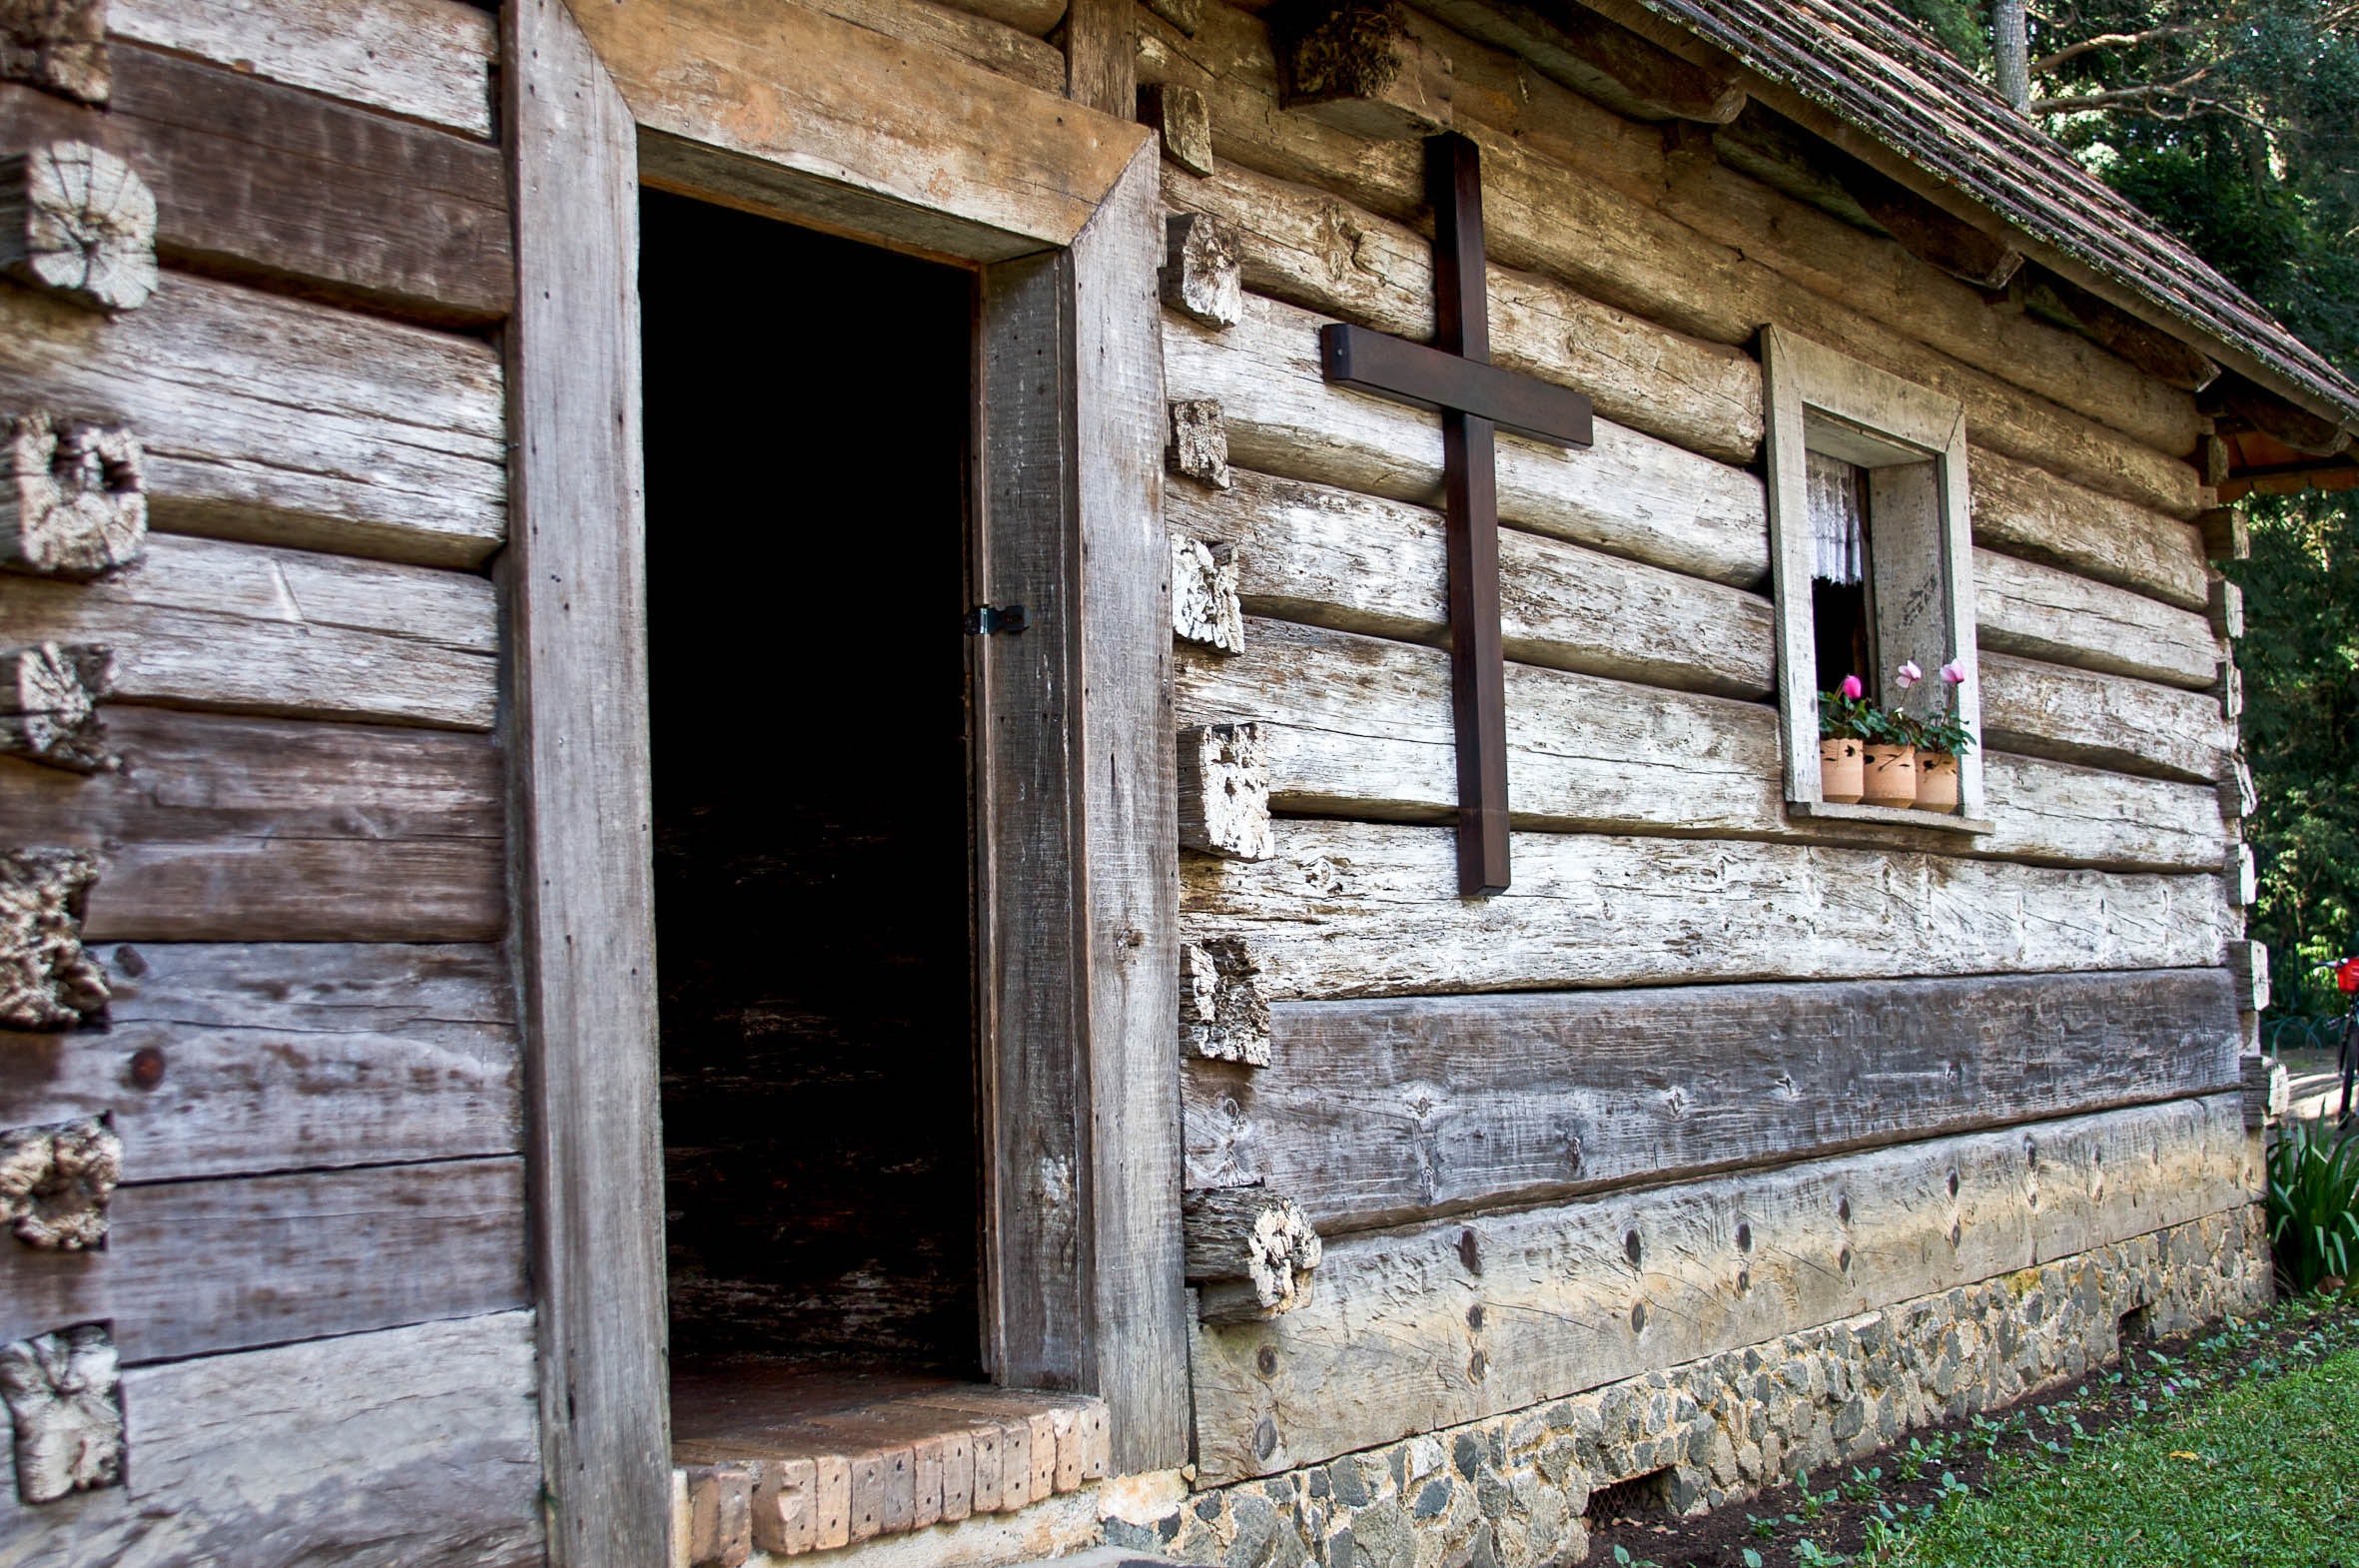
log cabin, house, property, wall, building, wood, shed, siding, window, door, cottage, shack, rural area, home, architecture, facade, outhouse